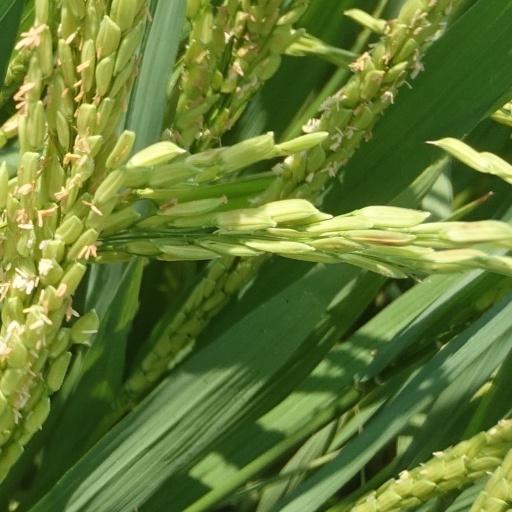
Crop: rice